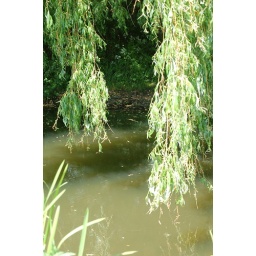
tree over the water